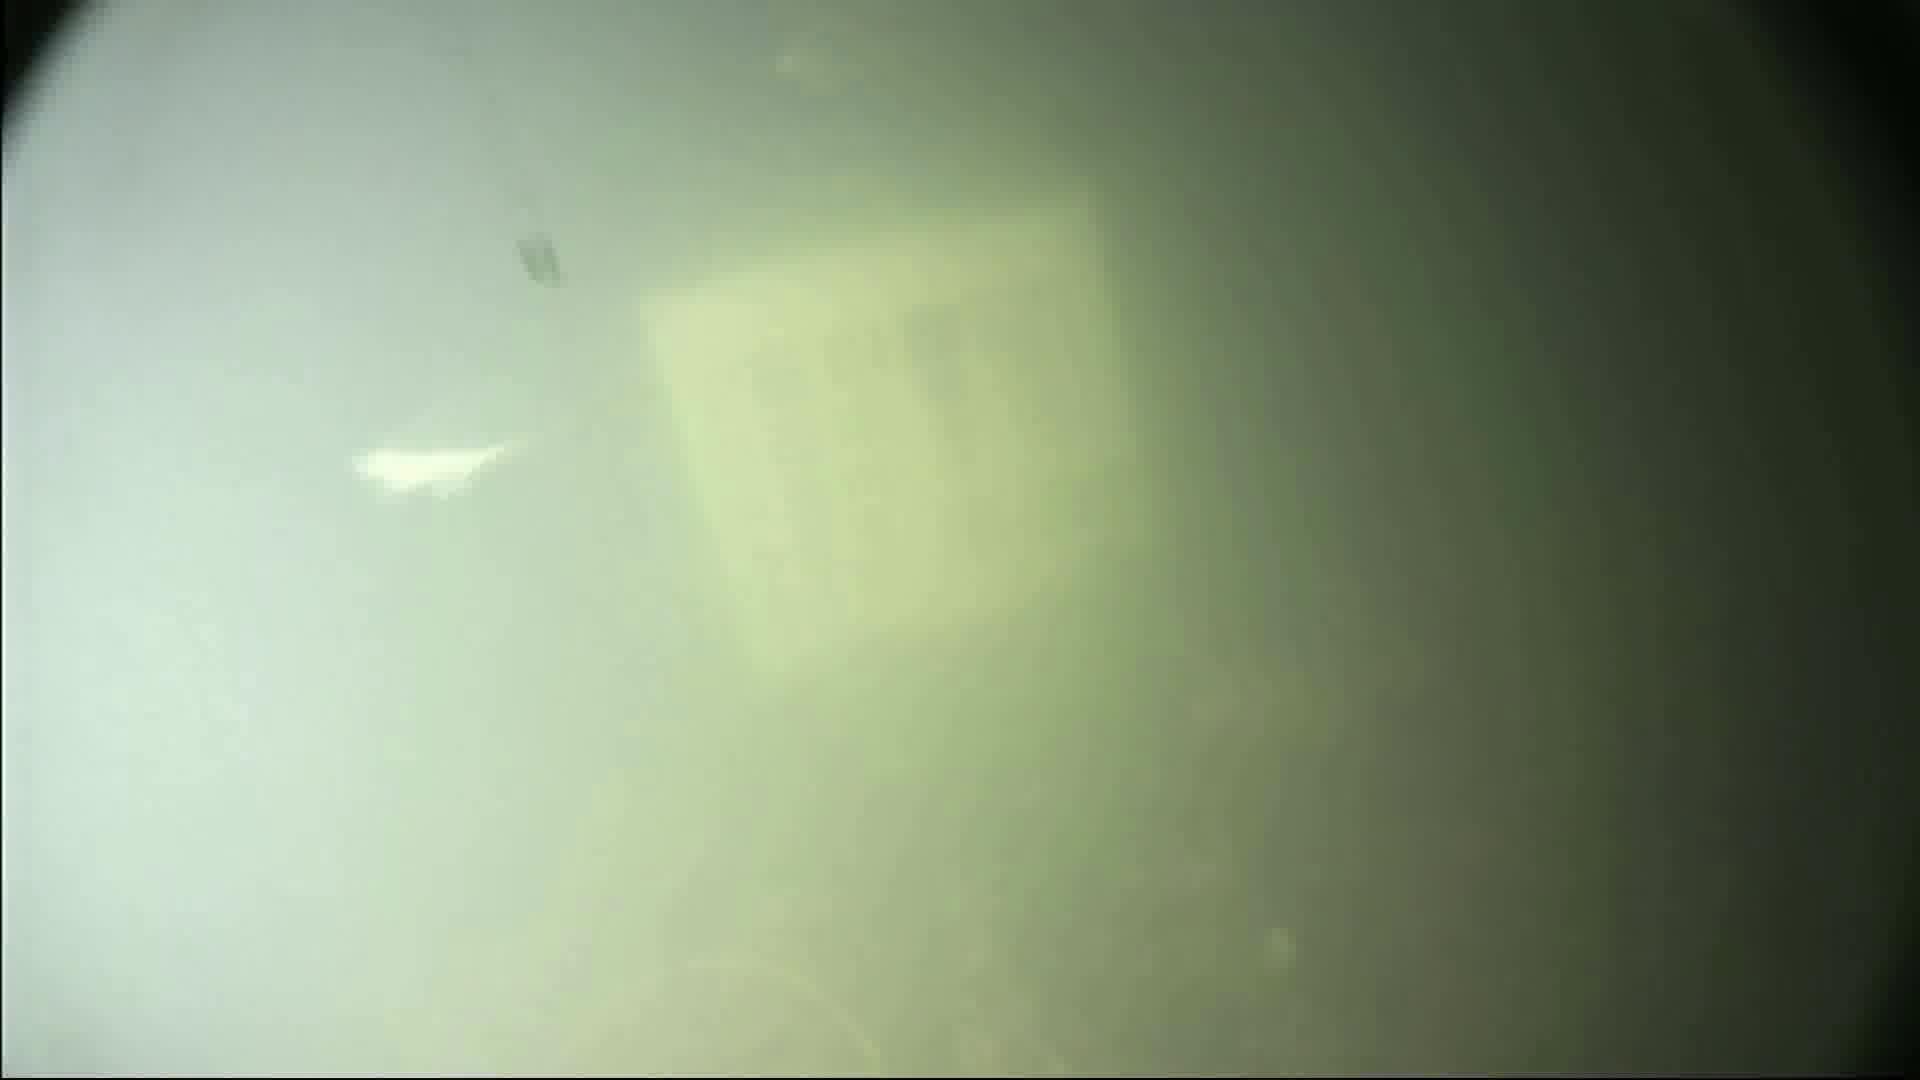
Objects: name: shrimp
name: small_fish